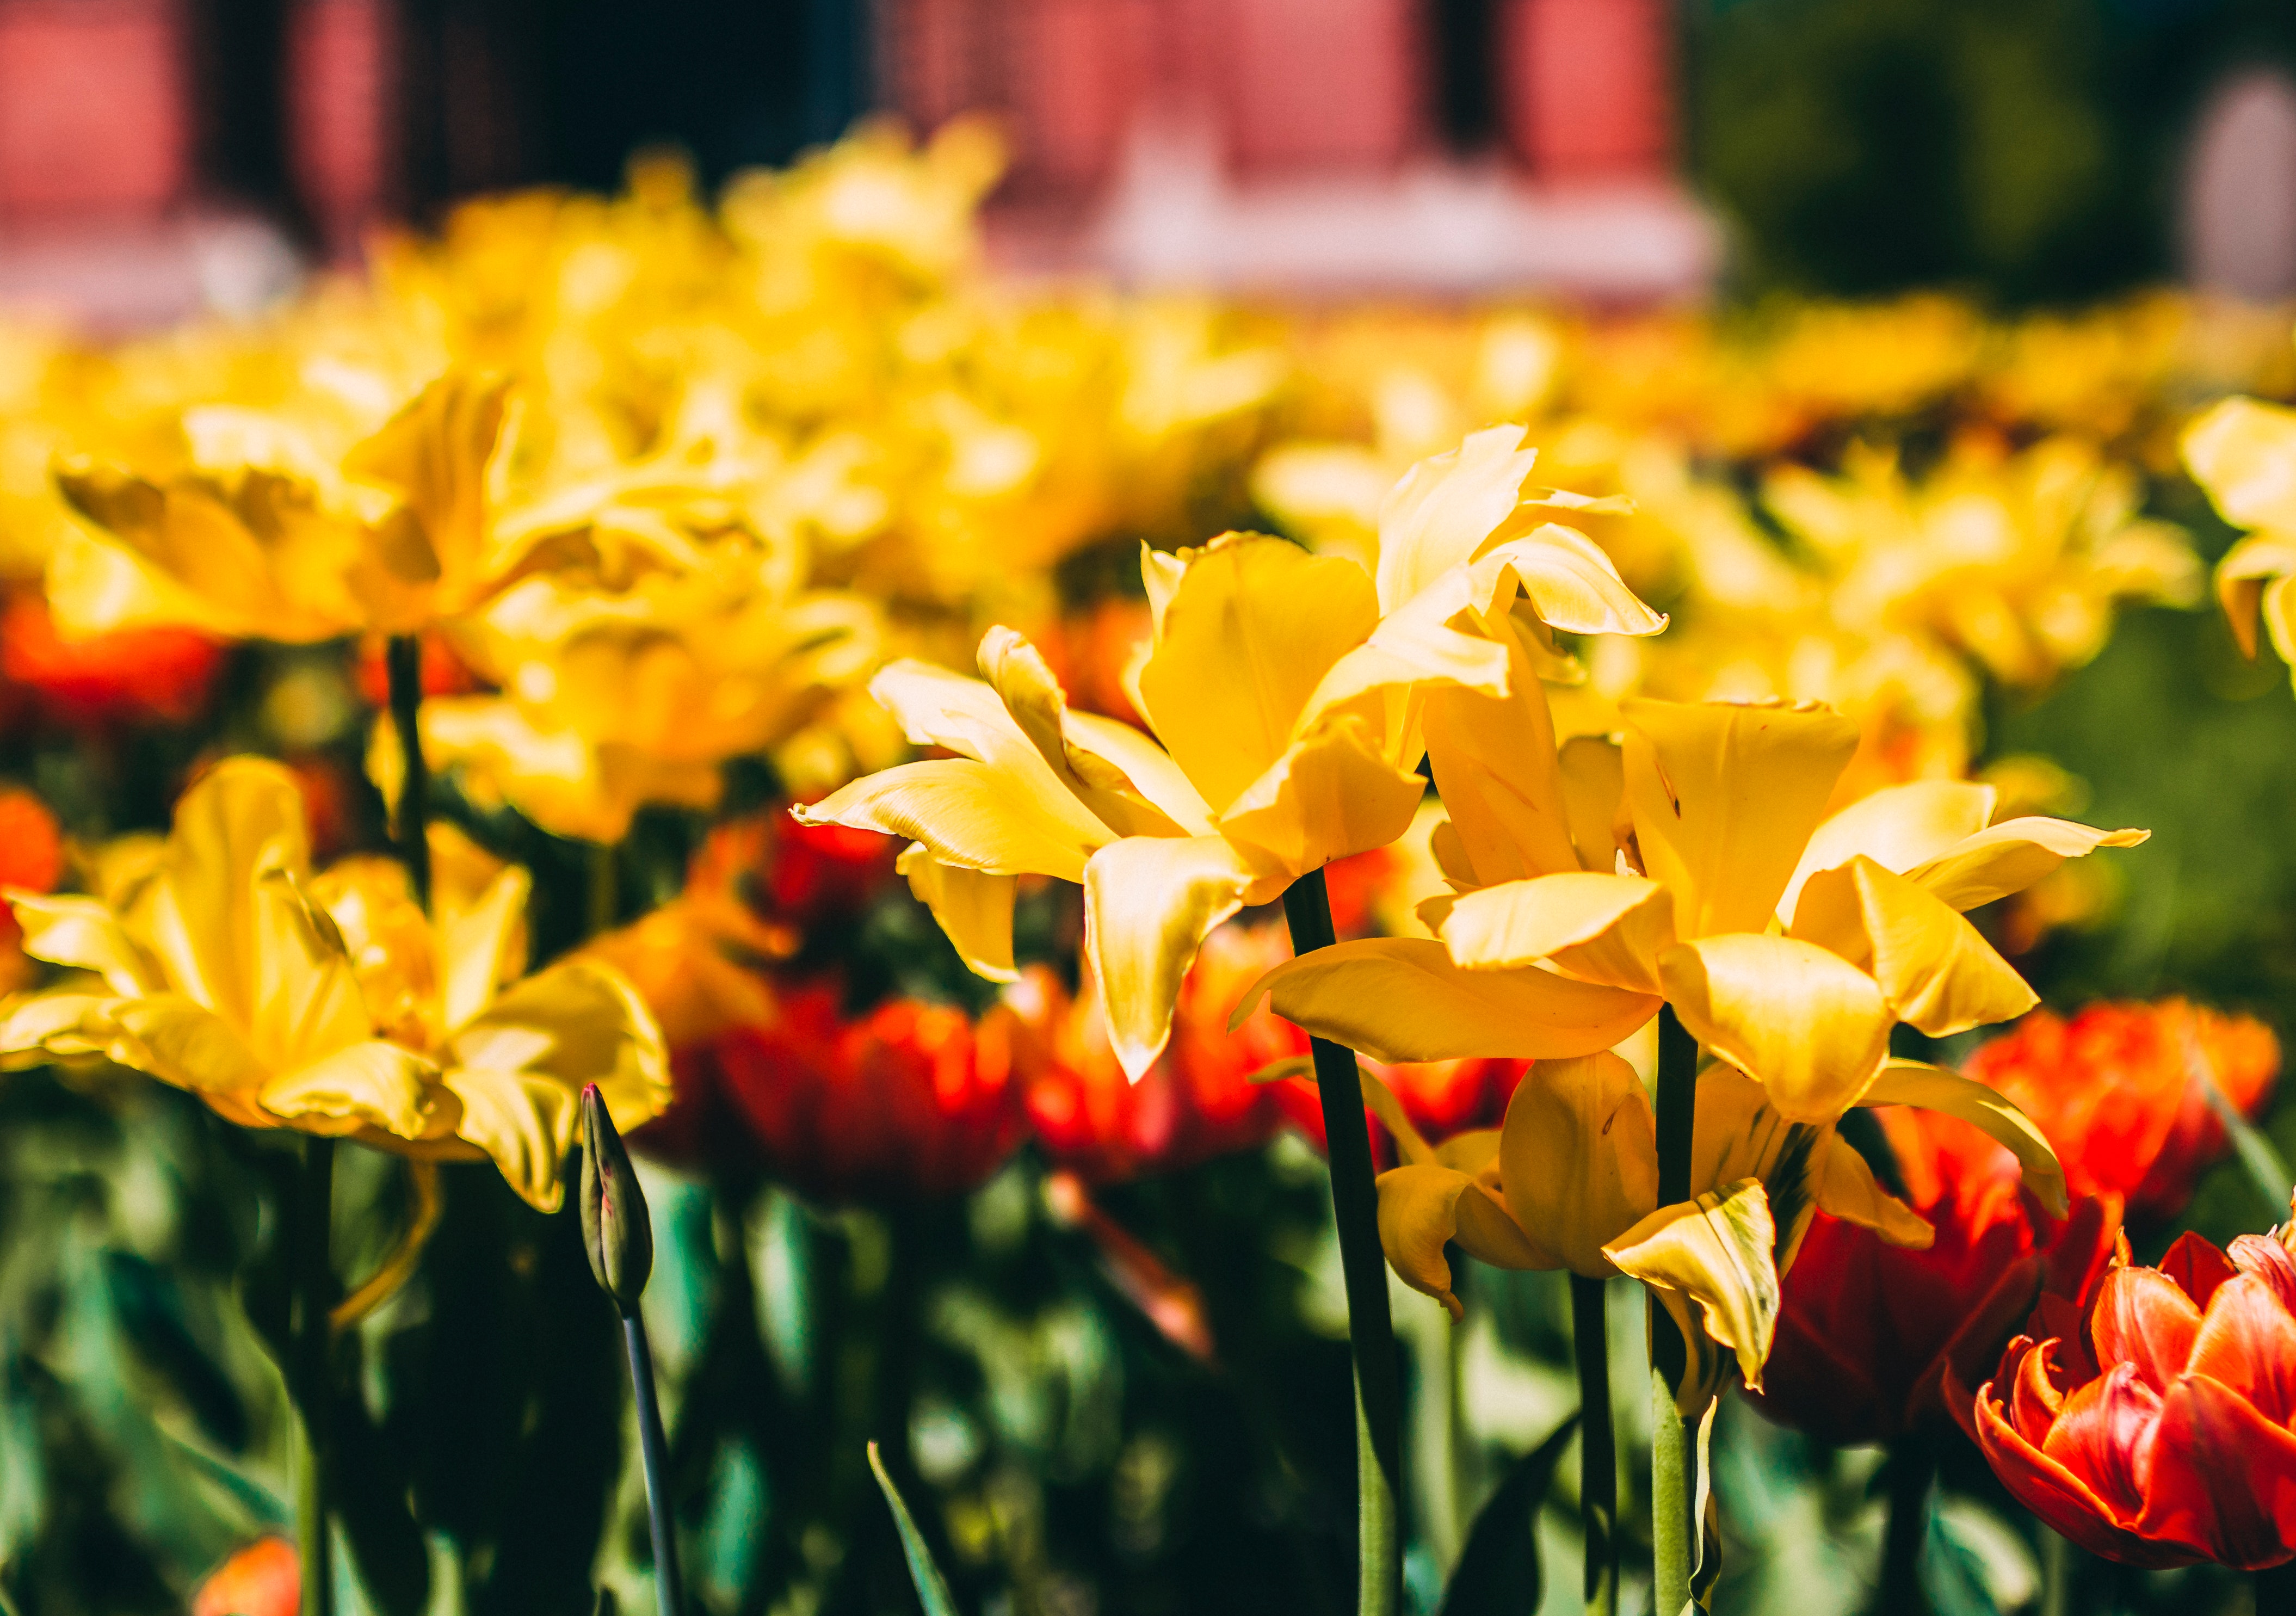
flower, flowering plant, petal, yellow, plant, spring, plant stem, tulip, botany, wildflower, daylily, annual plant, lily family, perennial plant